Rus'–Byzantine Treaty (911)

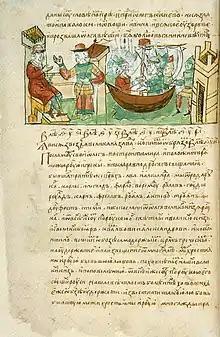
Fragment of the 911 Rus'–Byzantine Treaty as preserved in the 15th-century "Radziwiłł Chronicle"

The Rus'–Byzantine Treaty of 911 is the most comprehensive and detailed treaty which was allegedly concluded between the Byzantine Empire and Kievan Rus' in the early 10th century. It was preceded by the preliminary treaty of 907. It is considered the earliest written source of Kievan Rus' law. The text of this treaty is only found in the "Primary Chronicle" (PVL), and its authenticity is therefore difficult to establish.